1947 Jammu massacres

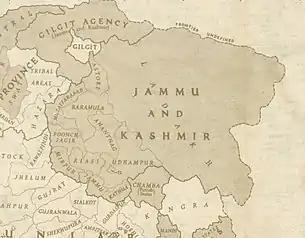
The Jammu province of the princely state of Jammu and Kashmir (1946) consisted of the Poonch, Mirpur, Riasi, Jammu, Kathua, and Udhampur districts

After the Partition of India, during October–November 1947 in the Jammu region of the princely state of Jammu and Kashmir, many Muslims were massacred and others driven away to West Punjab. The killings were carried out by extremist Hindus and Sikhs, aided and abetted by the forces of Maharaja Hari Singh. The activists of the Rashtriya Swayamsevak Sangh (RSS) played a key role in planning and executing the riots. An estimated 20,000–100,000 Muslims were massacred. Subsequently, many non-Muslims were massacred by Pakistani tribesmen, in the Mirpur region of today's Pakistani administered Kashmir, and also in the Rajouri area of Jammu division.